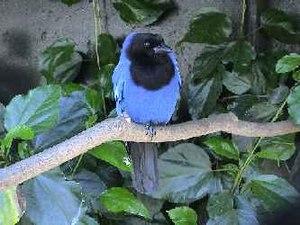
Le Geai azuré est une espèce de passereau de la famille des Corvidae.